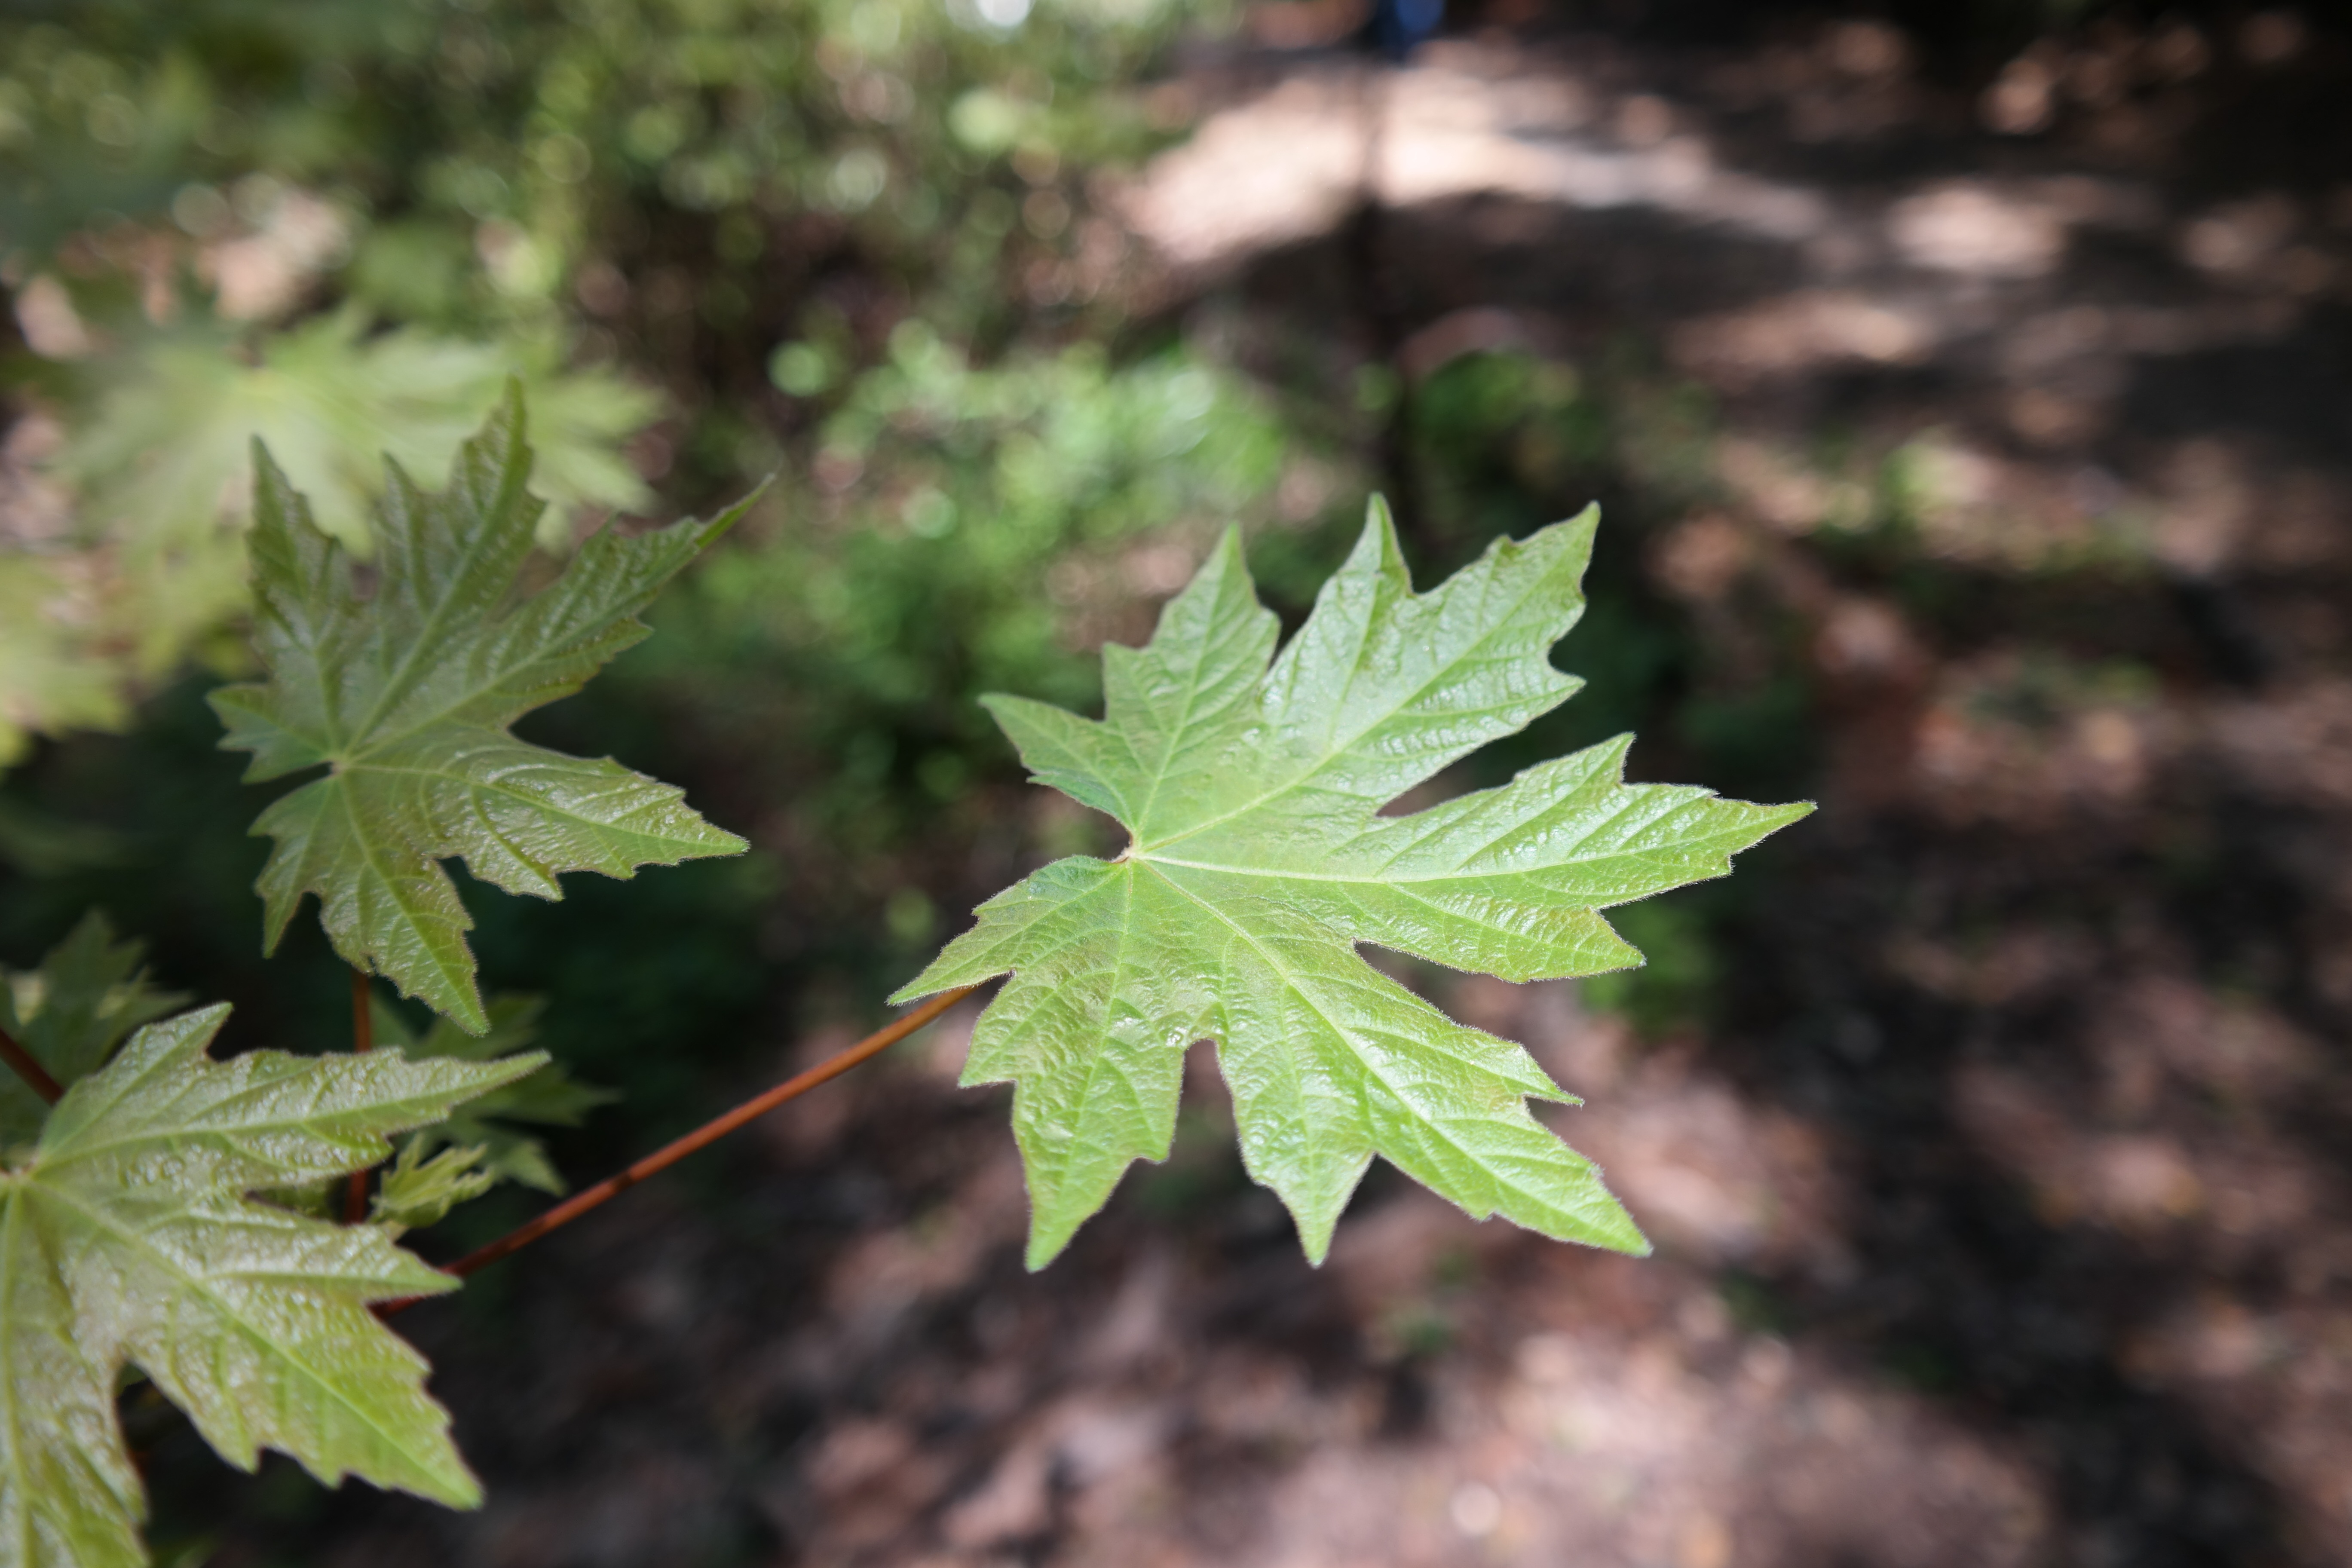
tree, nature, branch, plant, leaf, flower, green, produce, autumn, soil, botany, flora, maple, maple tree, maple leaf, shrub, deciduous, flowering plant, woody plant, land plant